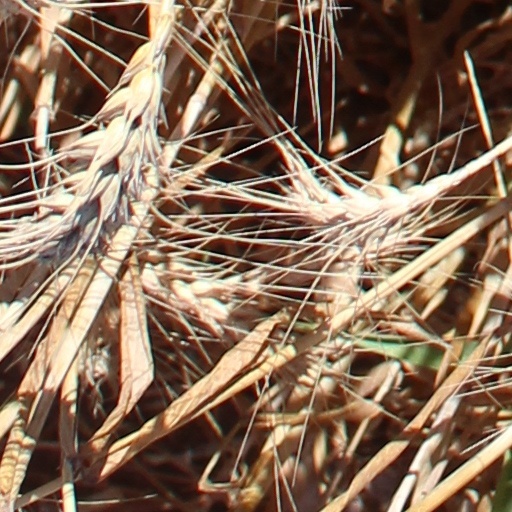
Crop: wheat